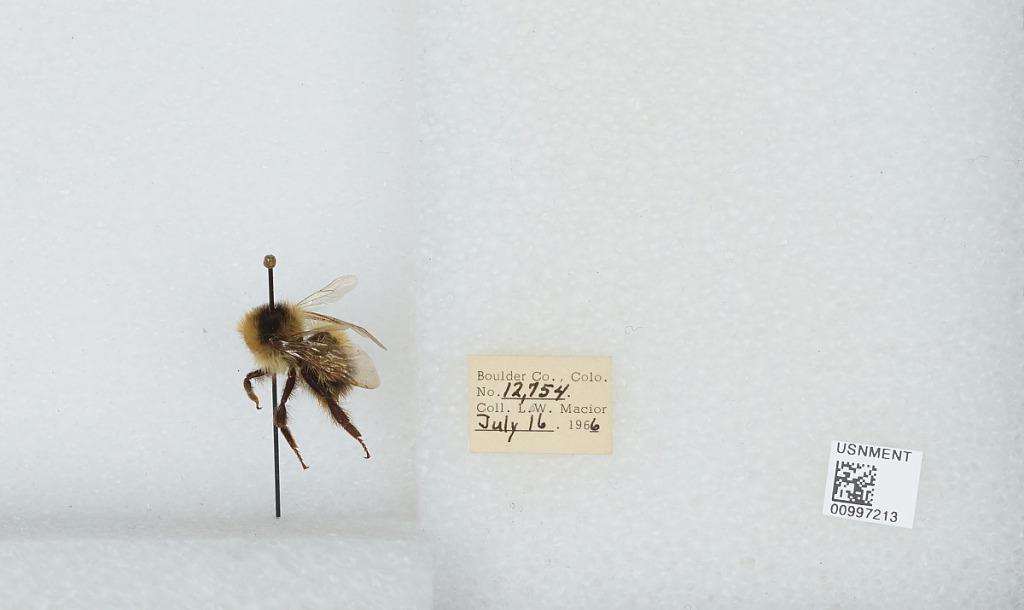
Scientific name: Bombus (Alpinobombus) balteatus Dahlbom
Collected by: L. Macior
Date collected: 1966-7-16
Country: United States
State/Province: Colorado
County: Boulder
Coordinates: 40.0275, -105.252